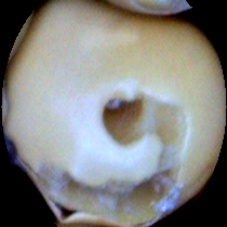
Label: Broken